Lala Satalin Deviluke

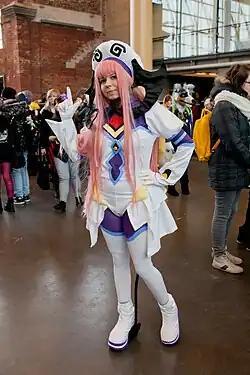
A cosplayer dressed as Lala

Lala is one of the most popular characters of "To Love Ru", with many female fan readers of the series frequently cosplaying as her. In the first popularity poll of "To Love Ru", Lala ranked as the 1st most popular character by 5472 votes.